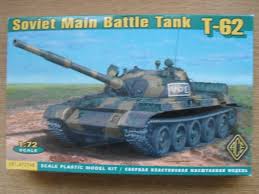
Label: T-62